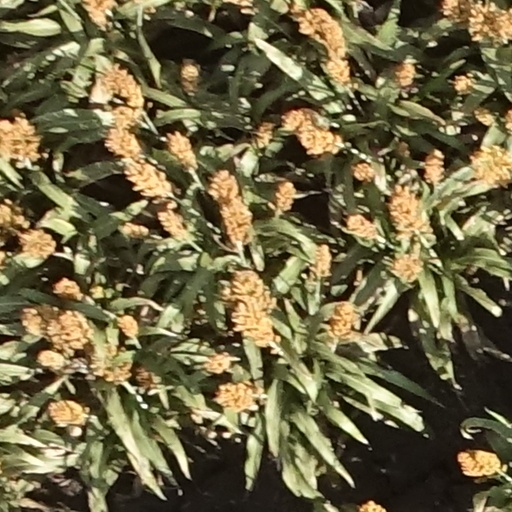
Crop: sorghum